Automotive industry in Indonesia

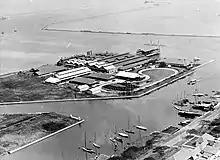
The General Motors complex in Tanjung Priok, Batavia (now Jakarta) in 1939.

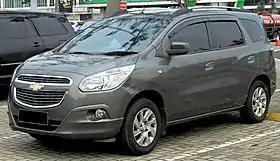
Chevrolet manufactured the Spin MPV in Bekasi, Indonesia between 2013 and 2015.

A variety of General Motors vehicles have been sold in Indonesia, since the early days of the automobile there. General Motors (GM) vehicles have been represented in Indonesia since 1915. GM established their first local assembly operation (pictured) in Tanjung Priok in February 1927, as "KN Gaya Motor." The location was suitable as there was ample timber nearby, a necessity for car body manufacture at the time. In 1930, the company was renamed "N.V. General Motors Java Handel Maatschappij." Cars from their Jakarta factory were exported all across the region. After having been requisitioned by the Netherlands East Indies government in 1941, on 9 March 1942 all machines and equipment was destroyed to avoid it falling into the hands of the approaching Japanese. Two weeks later the Japanese occupied the plant and interred all foreigners; on 31 December GM wrote off the entire enterprise. The plant was taken over by Toyota, and was used to assemble trucks for the military.